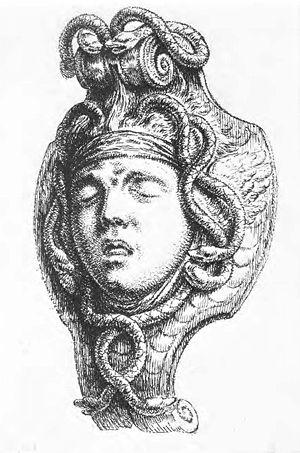
Bernhard Rode est un peintre d'histoire et graveur allemand, actif à Berlin et dans le Brandebourg dans la seconde moitié du XVIIIᵉ siècle. Né à Berlin le 25 juillet 1725 et mort dans la même ville le 28 juin 1797, il a été en étroite relation avec les personnalités marquantes du mouvement de l'Aufklärung à Berlin et de ses idées, qu'il a contribué à diffuser par ses œuvres.